Martin Bridson

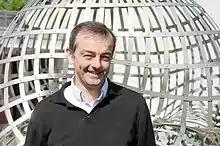
Bridson at Oberwolfach in 2013

Bridson is a native of the Isle of Man. He was educated at St Ninian's High School, Douglas, then Hertford College, Oxford, and Cornell University, receiving a Master of Arts degree from Oxford in 1986, and a Master of Science degree in 1988 followed by a PhD in 1991 from Cornell. His PhD thesis was supervised by Karen Vogtmann, and was entitled "Geodesics and Curvature in Metric Simplicial Complexes".